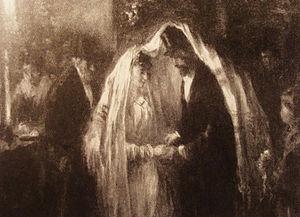
Peinture de Jozef Israëls (1824-1911)
Jozef Israëls, né le 27 janvier 1824 à Groningue et mort à La Haye le 10 août 1911, est un peintre et graveur réaliste néerlandais, père du peintre Isaac Lazarus Israëls.
Le mariage est une union conjugale contractuelle et/ou rituelle, à durée illimitée, déterminée ou indéterminée, reconnue et encadrée par une institution juridique ou religieuse qui en détermine les modalités. Le terme désigne à la fois la cérémonie rituelle, l'union qui en est issue et l'institution en définissant les règles. C'est l'un des cadres établissant les structures familiales d'une société.